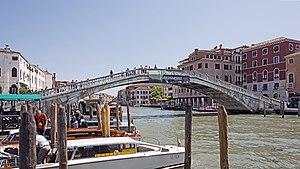
Le centre historique de Venise comprend 121 îles liés par 435 ponts. Cette liste reprend les noms vénitiens des principaux ponts de Venise par sestiere ou île.
Le Grand Canal est la principale artère maritime qui traverse Venise, en Italie.
Le pont des Déchaussés est l'un des quatre ponts qui traversent le Grand Canal de Venise, avec le pont du Rialto, le pont de l'Académie et le nouveau pont de la Constitution.